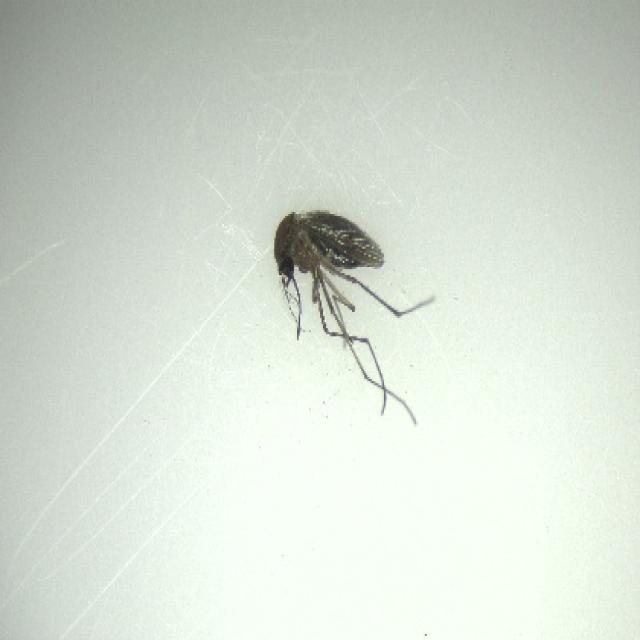
Species: culex_tritaeniorhynchus